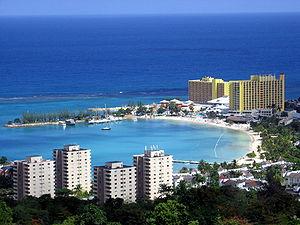
Ocho Ríos est une petite ville de la côte septentrionale de la Jamaïque, située dans la paroisse de Saint Ann. Cette ville est une destination touristique populaire, bien connue pour les plongées sous-marines et les autres sports aquatiques.